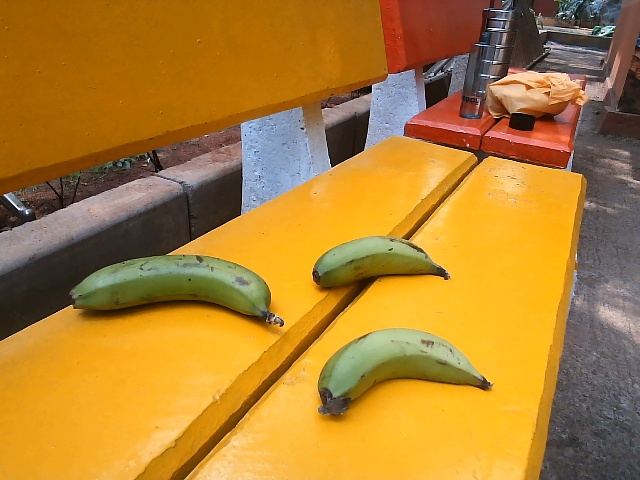
Label: Raw_Banana